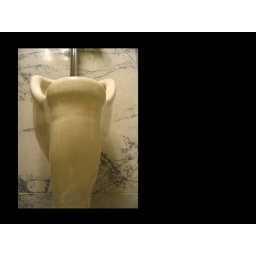
post street lip in your face